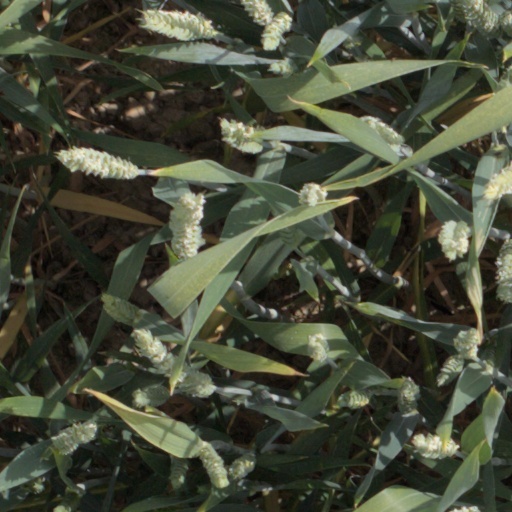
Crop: wheat